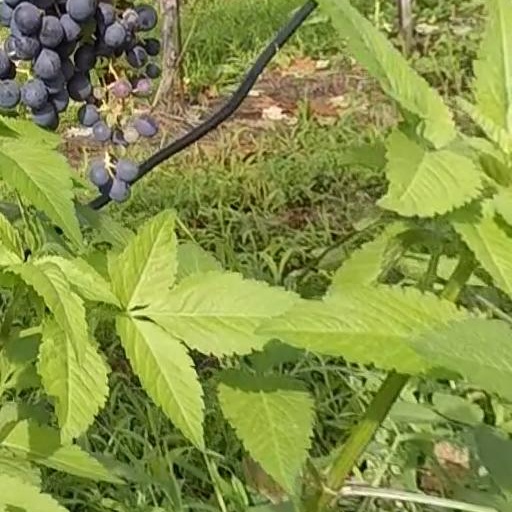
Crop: grape